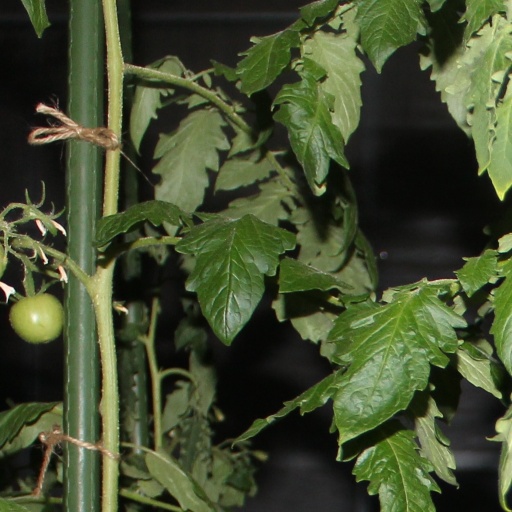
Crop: tomato